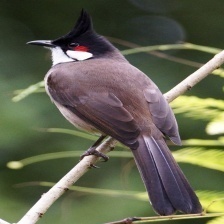
Species: RED WISKERED BULBUL
Scientific name: PYCNONOTUS JOCOSUS